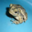
Label: frog